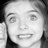
Emotion: happy